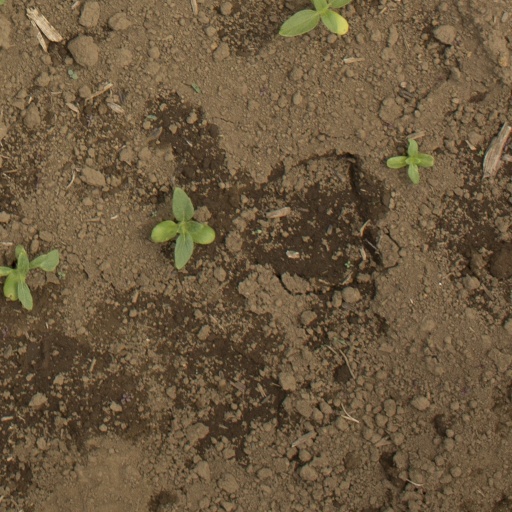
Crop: Jerusalem artichoke